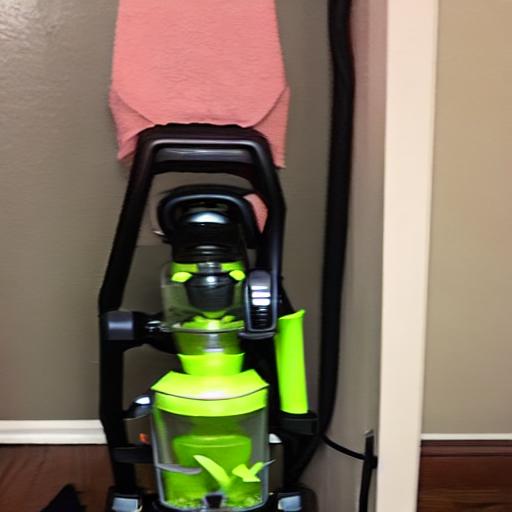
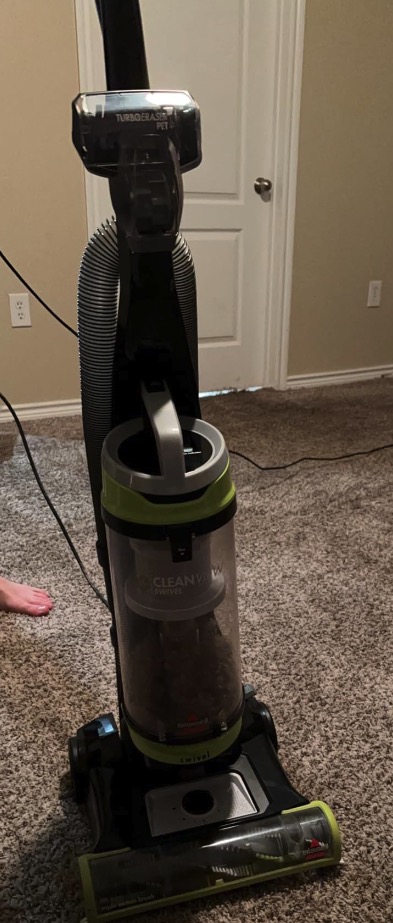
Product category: items_vacuum
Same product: no